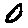
Label: 0